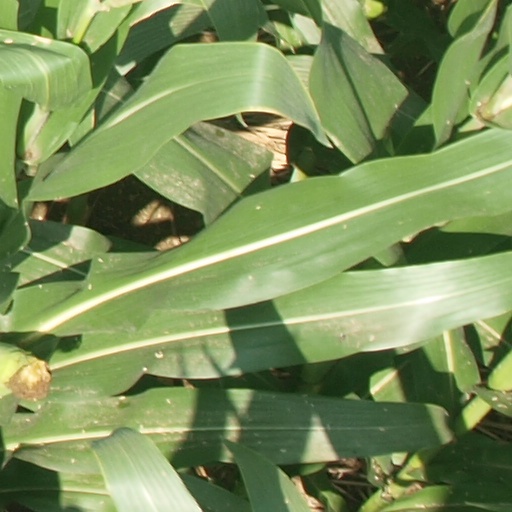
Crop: maize; corn